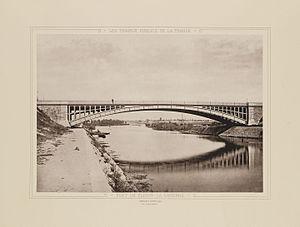
Le pont de Clichy est un pont français en béton précontraint qui enjambe la Seine entre Clichy et Asnières-sur-Seine, dans le département français des Hauts-de-Seine.